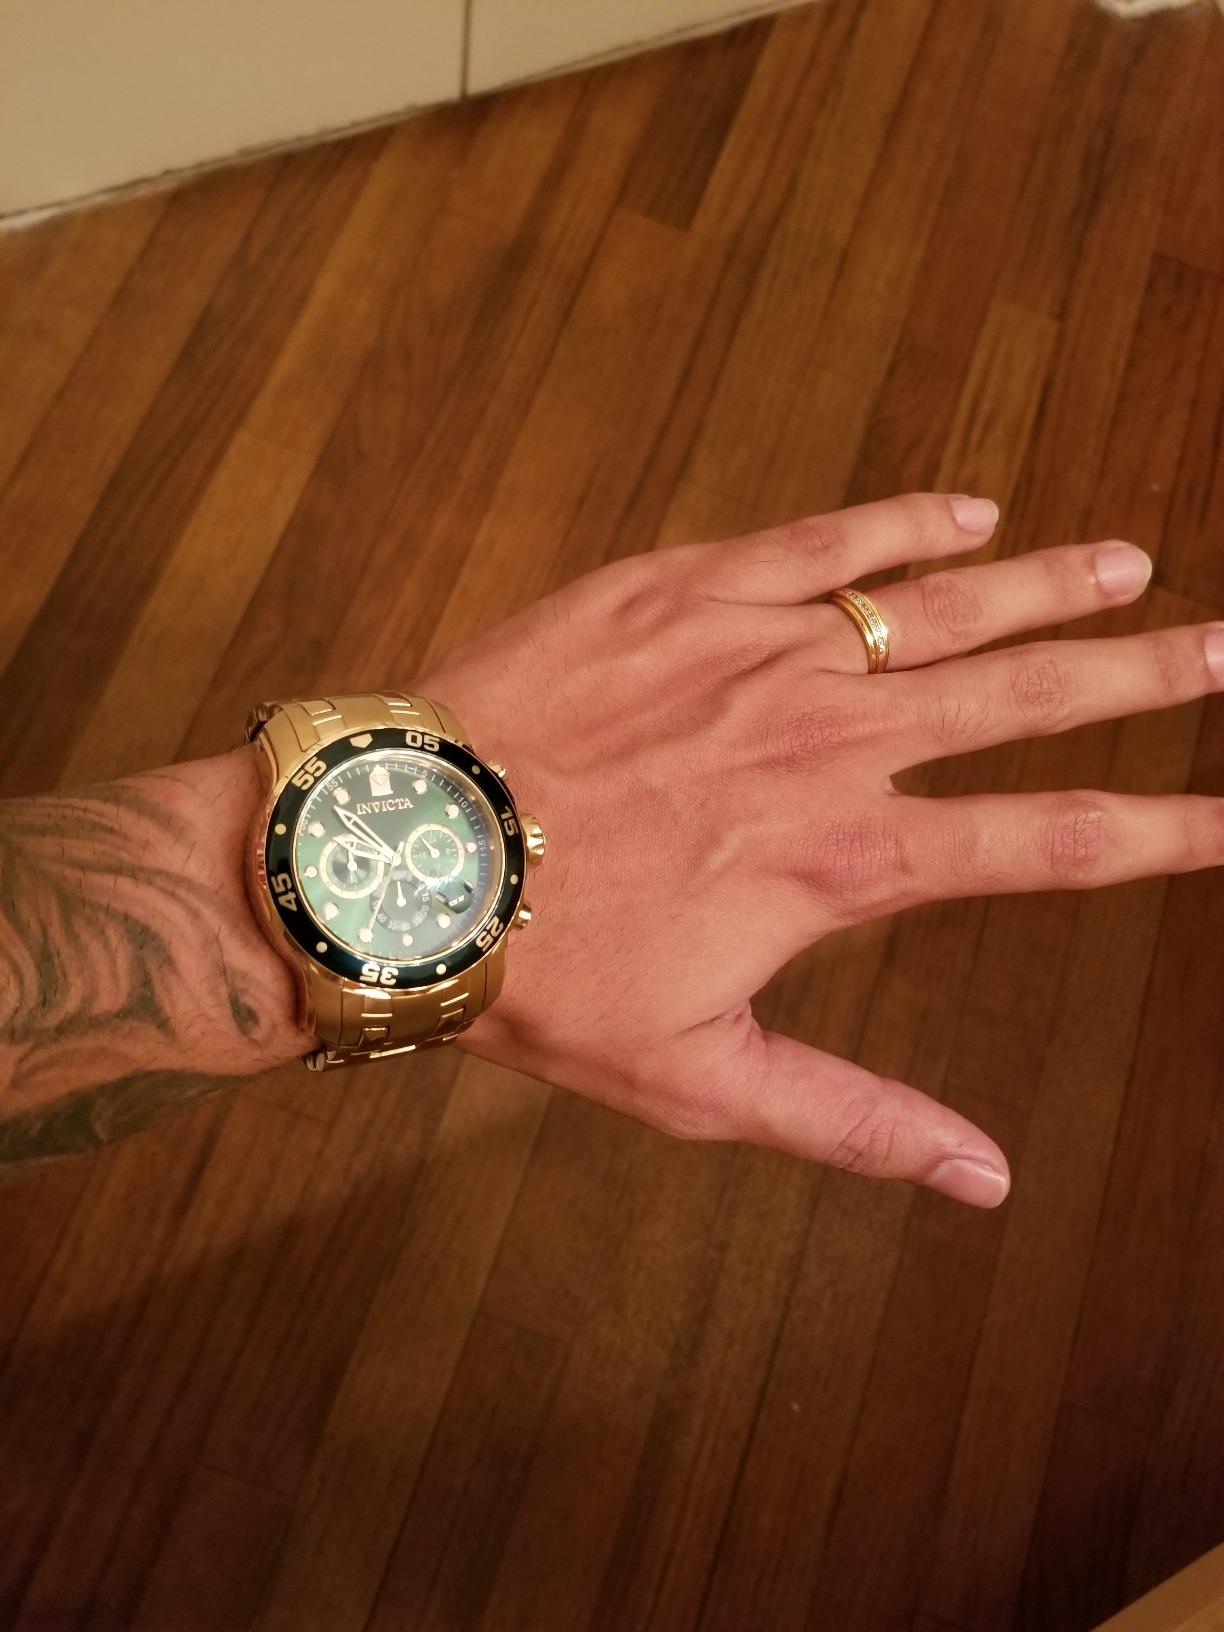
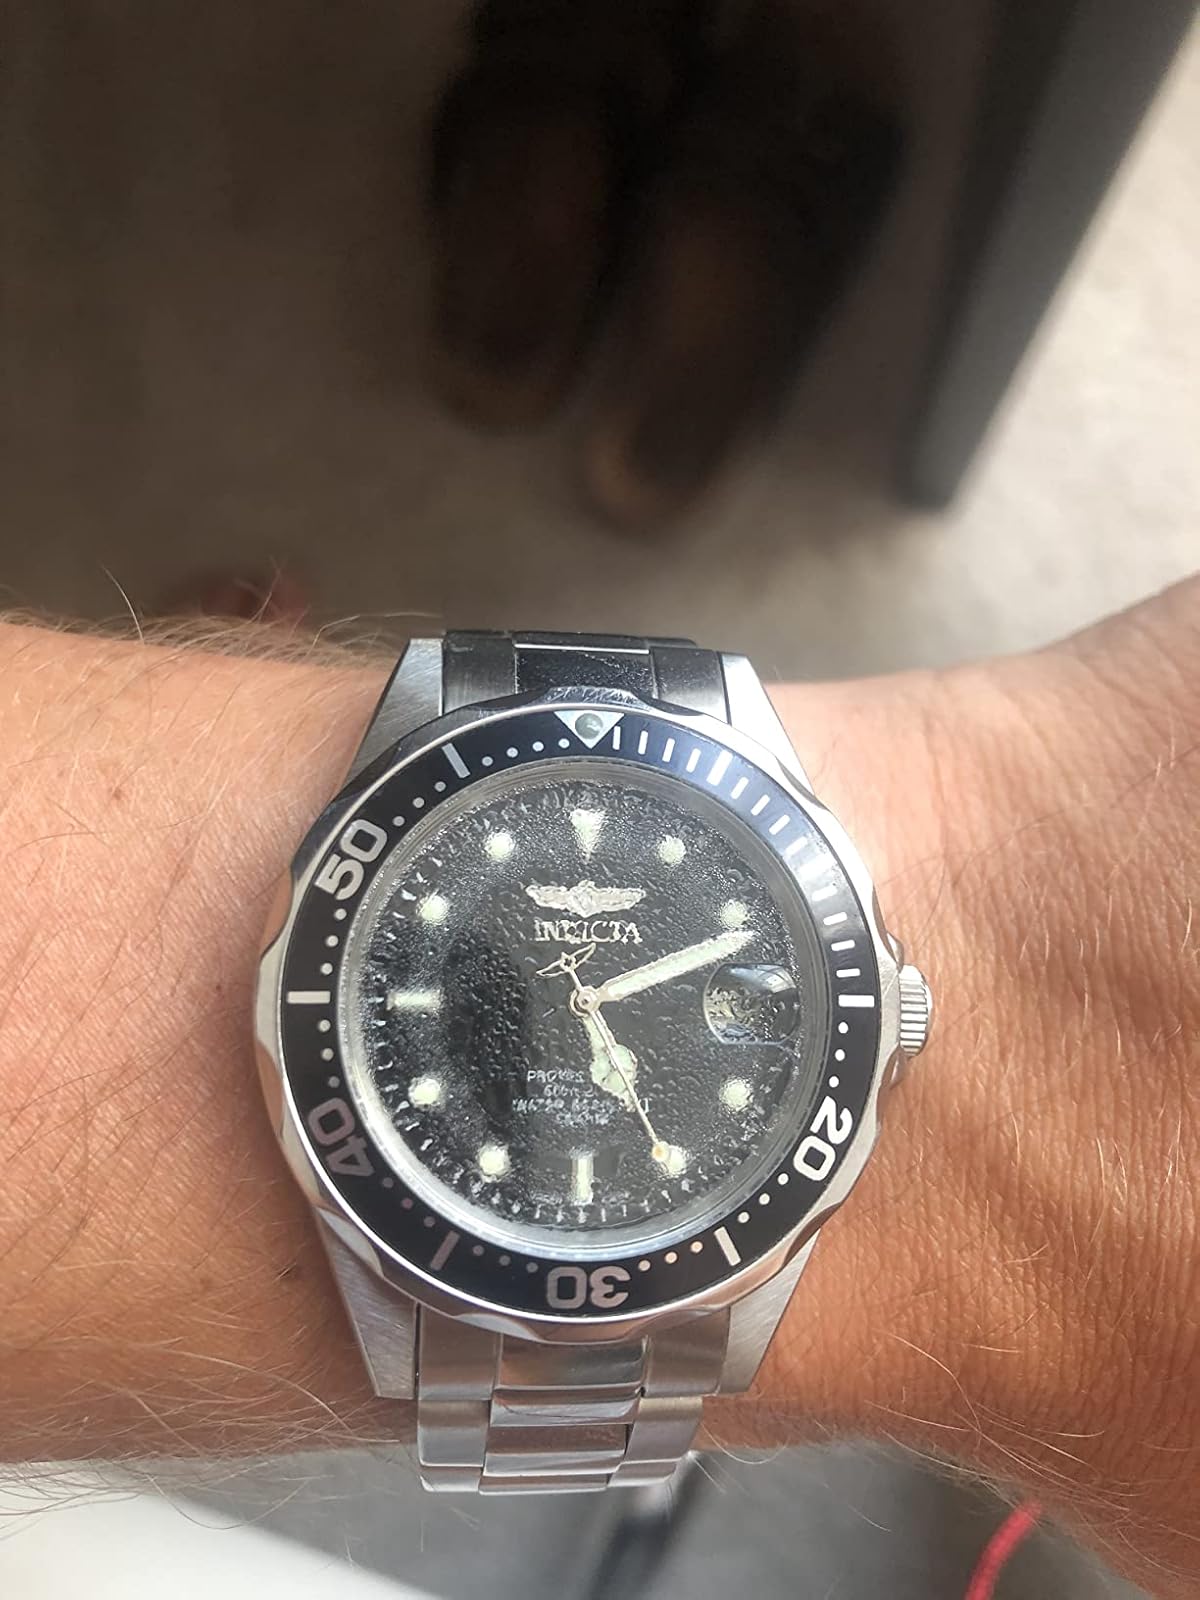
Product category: accessories_watch
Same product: no